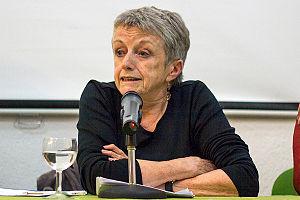
Doreen Barbara Massey, FRSA, née le 3 janvier 1944 à Manchester, et morte le 11 mars 2016, est une géographe et chercheuse en sciences humaines et sociales britannique. Associée au courant de la géographie marxiste, elle était professeur émérite de géographie à l'Open University. Elle est membre de la British Academy.